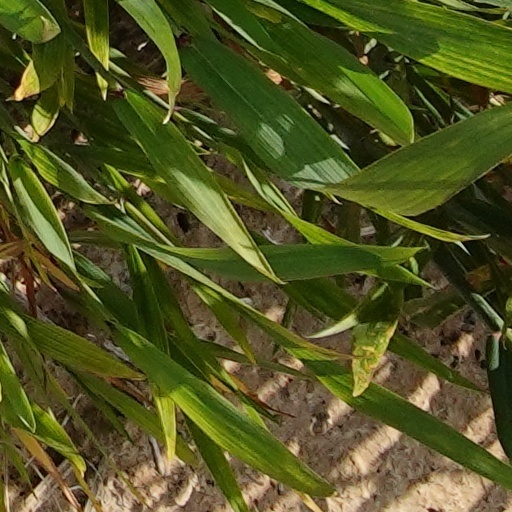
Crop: wheat